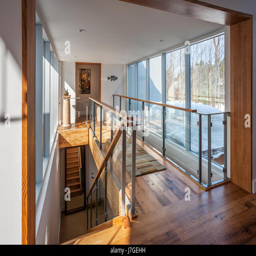
bridge connecting sections of a house